Rya Formation

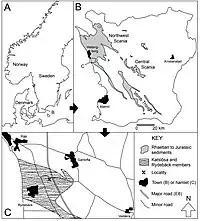
Map of the Katslösa and Rydeback members

The late Pliensbachian to late Aalenian Rydebäck Member (Swedish "Rydebäcksledet") is up to thick in the Ängelholm, Helsingborg and Landskrona areas. It is only known from subsurface material in westernmost Skåne, and sedimentological analysis is based on observations from two wells (Rydebäck–Fortuna-1 and -4). These layers were deposited in small bands during a sea regression, and consist of marine gray, black, green and reddish brown sand and siltstones. The member comprises a uniform succession of muddy arenites with a rich marine microfauna (mostly foraminifera), and represents deposition in an offshore low-energy environment. The sediments are strongly burrowed, which has caused an effective mixing of sand and mud, resulting in the forming of quartz wackes. The sand is quartz-rich, and grains are typically well rounded. Berthierine ooids are common constituents of the sediment.